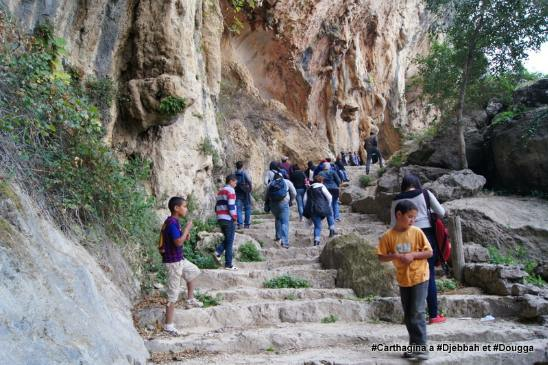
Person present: Yes